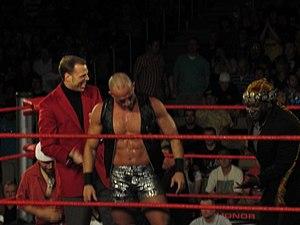
Robert Evans est un catcheur canadien plus connu sous le nom de R.D. Evans. Il travaille actuellement à Impact Wrestling en tant que producteur.